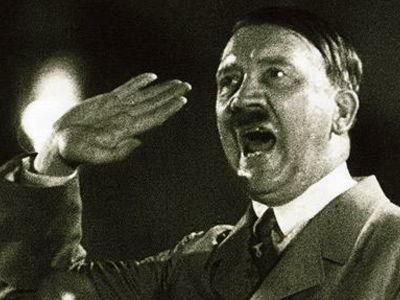
回答: ハイ♡分け目はいつでも東西分裂!みんなのアイドル、NCS48チームNの『ヒッ君』ことヒトラー総統でありまーす!